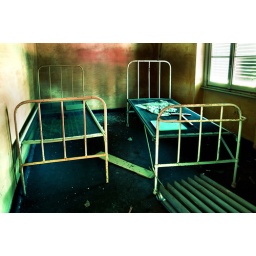
We're just two lost souls swimming in a fish bowl